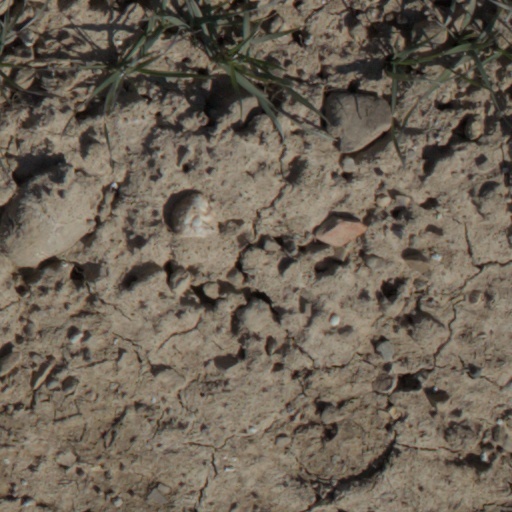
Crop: wheat